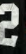
Number: 2